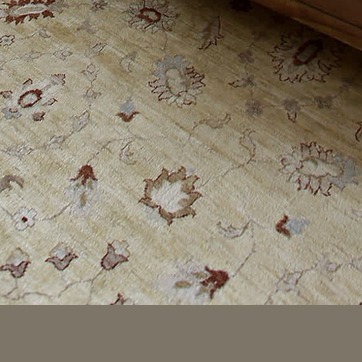
Material: carpet